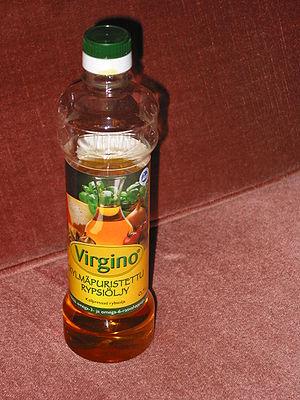
Huile de navette vierge extra.
La Navette est le nom commun francisé de Brassica rapa subsp. oleifera, une sous-espèce de Brassica rapa, espèce de plantes de la famille des Brassicaceae, originaire d'Europe et du Moyen-Orient.